Beer flight

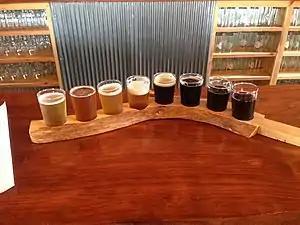
A flight of eight beers, served on a curved beer stick, arranged in order from light to dark, at a bar in West Virginia, United States

Beers may be presented—and intended for consumption—in a deliberately chosen order, such as light-to-dark, low-to-high strength or young-to-old.